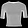
Label: T - shirt / top